Gott ist mein König, BWV 71

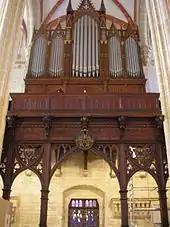
The organ in the Marienkirche, Mühlhausen

The service was held on 4 February 1708 in the Marienkirche, the town's largest church. The score indicates that Bach deployed his musicians in different locations in the building. He composed another cantata for the occasion the following year, but it is lost.